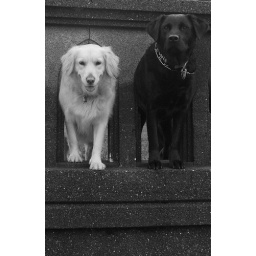
white and black in black and white